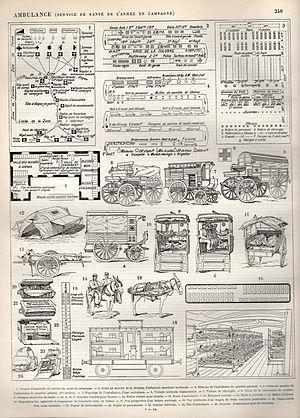
Planche illustrée du ""Nouveau Larousse Illustré"" (1897-1904) à propos de l'Ambulance militaire. Tome 2 page 240
Les éditions Larousse sont une maison d'édition française historiquement spécialisée dans les ouvrages de référence, notamment les dictionnaires. Elle a été fondée par Pierre Larousse. La maison s'est diversifiée sur le secteur du pratique, des essais et documents et de la jeunesse. Larousse est une filiale de Hachette Livre depuis juillet 2004. Dessain & Tolra' et Harrap's sont des marques appartenant à Larousse.